Nicholas Samra

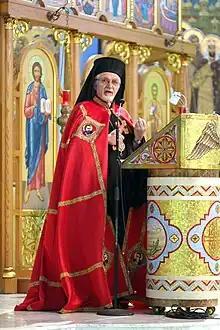
Bishop Nicholas delivering a homily during a Memorial Service at a Ukrainian Catholic Church in 2008.

Nicholas James Samra (born August 15, 1944) is a Syrian American prelate who served as Eparch of Newton in the Melkite Greek Catholic Church from 2011 to 2022. He also served as Apostolic Administrator of the Eparchy of Nuestra Señora del Paraíso in Mexico City from 2015 to 2019. Samra has written extensively on the subject of ecumenism and the Eastern Catholic Churches.